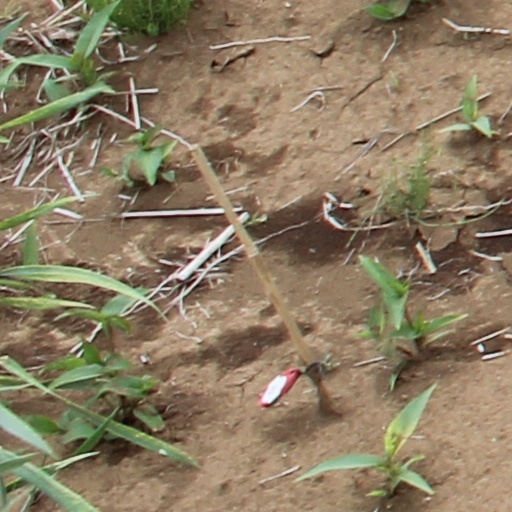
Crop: wheat